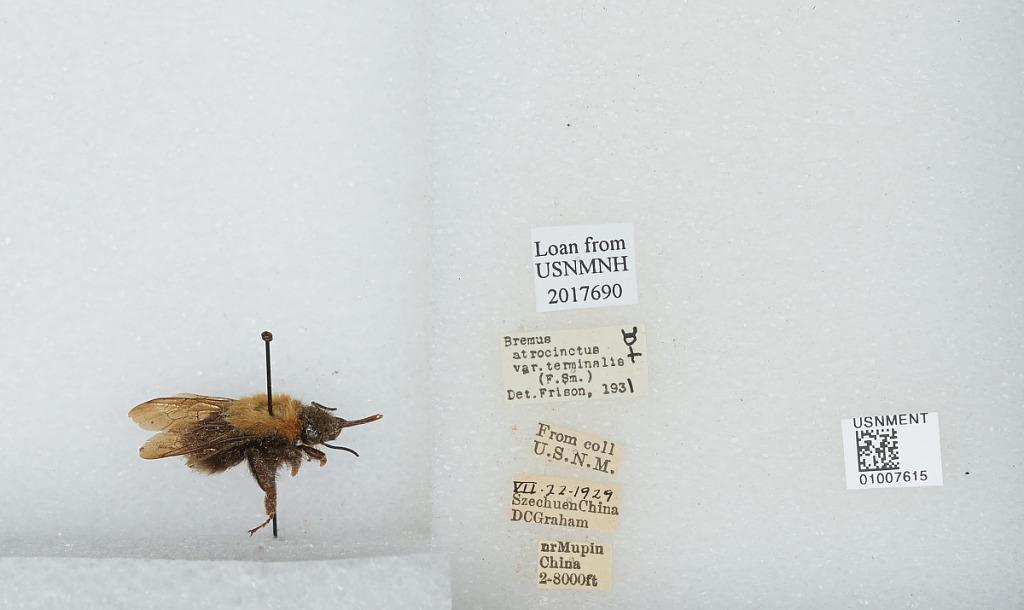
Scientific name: Bombus (Festivobombus) festivus Smith
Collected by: D. Graham
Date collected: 1929-7-22
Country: China
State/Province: Sichuan
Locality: near Muping, formerly Mupin
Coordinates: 30.3692, 102.814
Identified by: Frison